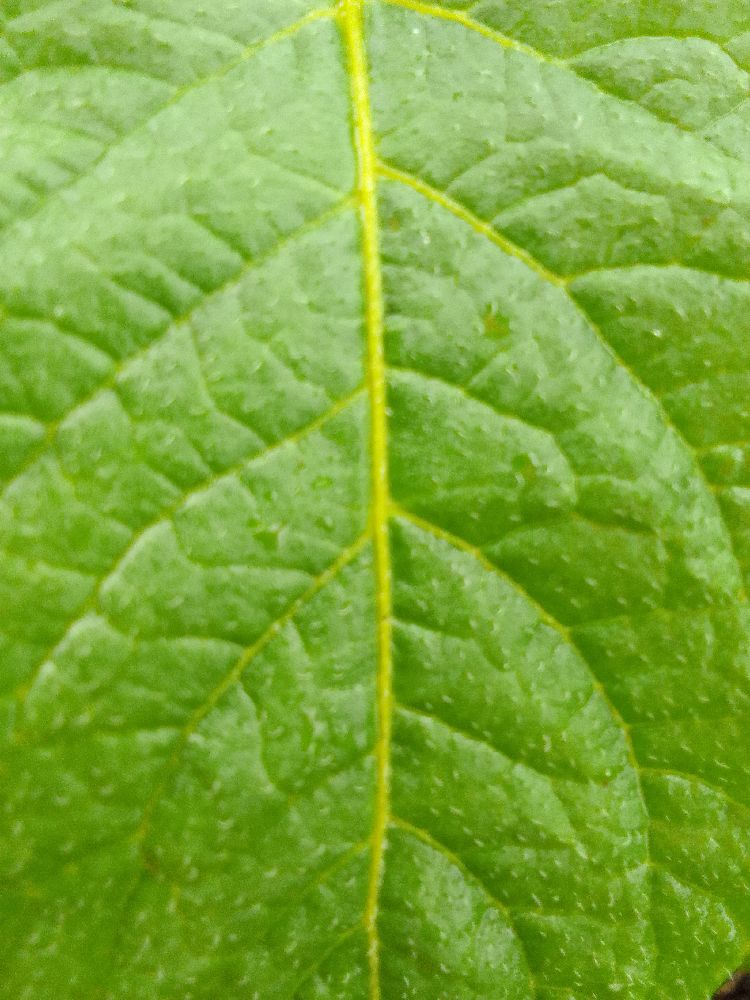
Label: Healthy